List of Wimbledon singles finalists during the Open Era

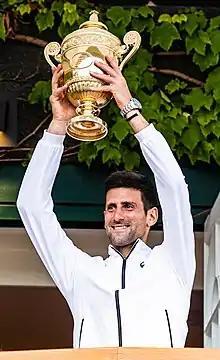
Novak Djokovic, a ten-time finalist (seven wins).

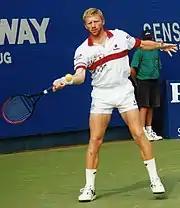
Boris Becker, a seven-time finalist (three wins).

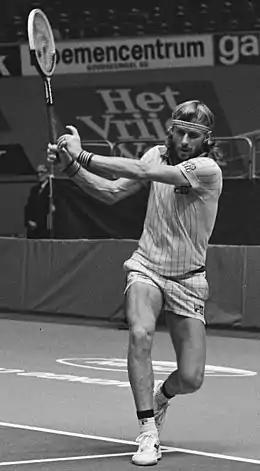
Björn Borg, a six-time finalist (five wins).

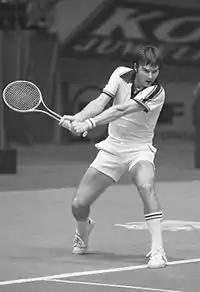
Jimmy Connors, a six-time finalist (two wins).

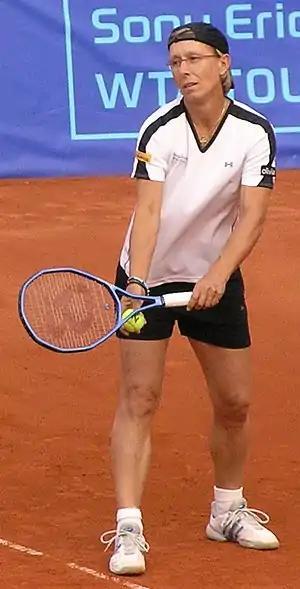
Martina Navratilova, a twelve-time finalist (nine wins).

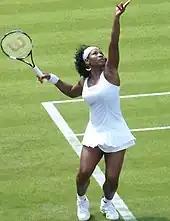
Serena Williams, an eleven-time finalist (seven wins).

During the 54 times that this tournament has been held in the open era, 39 women have reached the Wimbledon ladies' singles final. The final has included women from 17 different nationalities. The United States is the most represented by a large margin, with Australia, Czechoslovakia/Czech Republic, Spain, and France represented to a lesser extent.